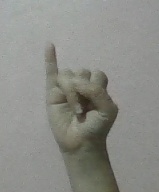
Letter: meem